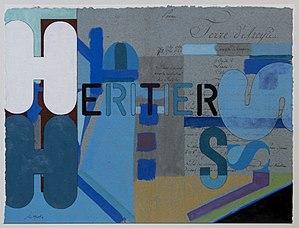
technique mixte
José San Martin est un artiste peintre, dessinateur et graveur essentiellement sur bois né à Vilagarcía de Arousa le 15 avril 1951. Il vit en France depuis 1961, installé aujourd'hui à Vincennes.